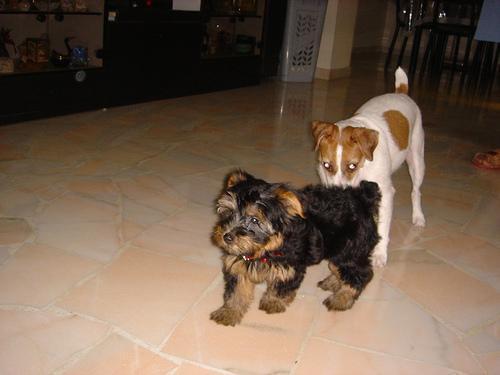
silky_terrier